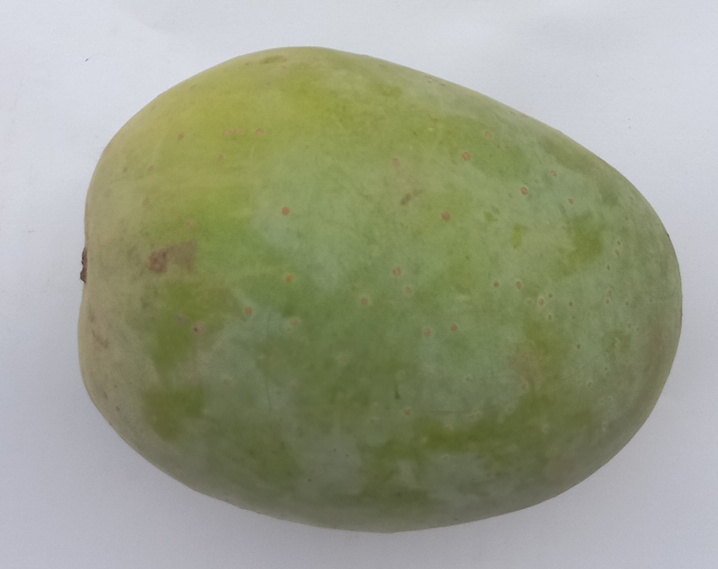
Mango variety: Langra